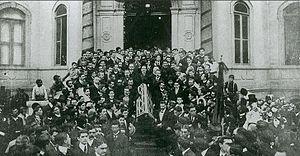
Joaquim Maria Machado de Assis est un écrivain et journaliste brésilien, considéré par beaucoup de critiques, d’universitaires, de gens de lettres et de lecteurs comme l’une des grandes figures, sinon la plus grande, de la littérature brésilienne.